Tommy Stevens (politician)

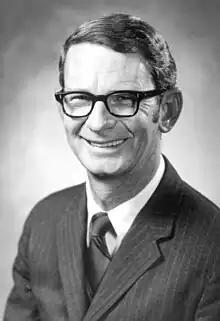
Stevens in 1970

Tommy Stevens (May 20, 1931 – November 6, 2011) was an American politician. He served as a Democratic member for the 70th district of the Florida House of Representatives.